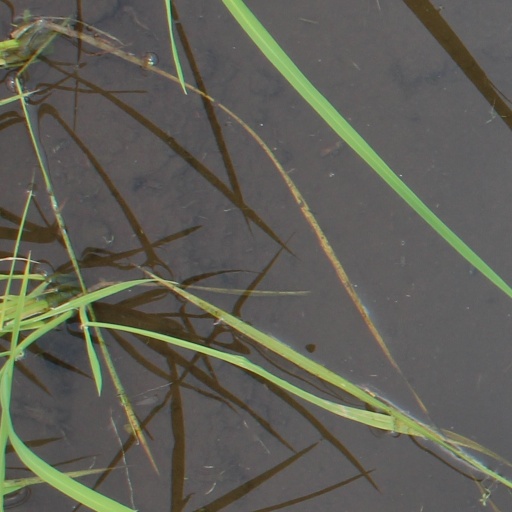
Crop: rice